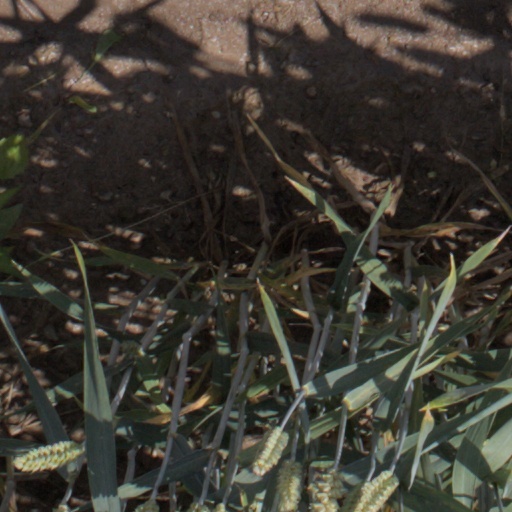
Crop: wheat